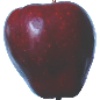
Label: Apple Red Delicious 1